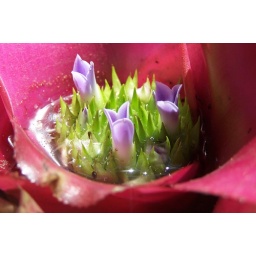
flowers within flower